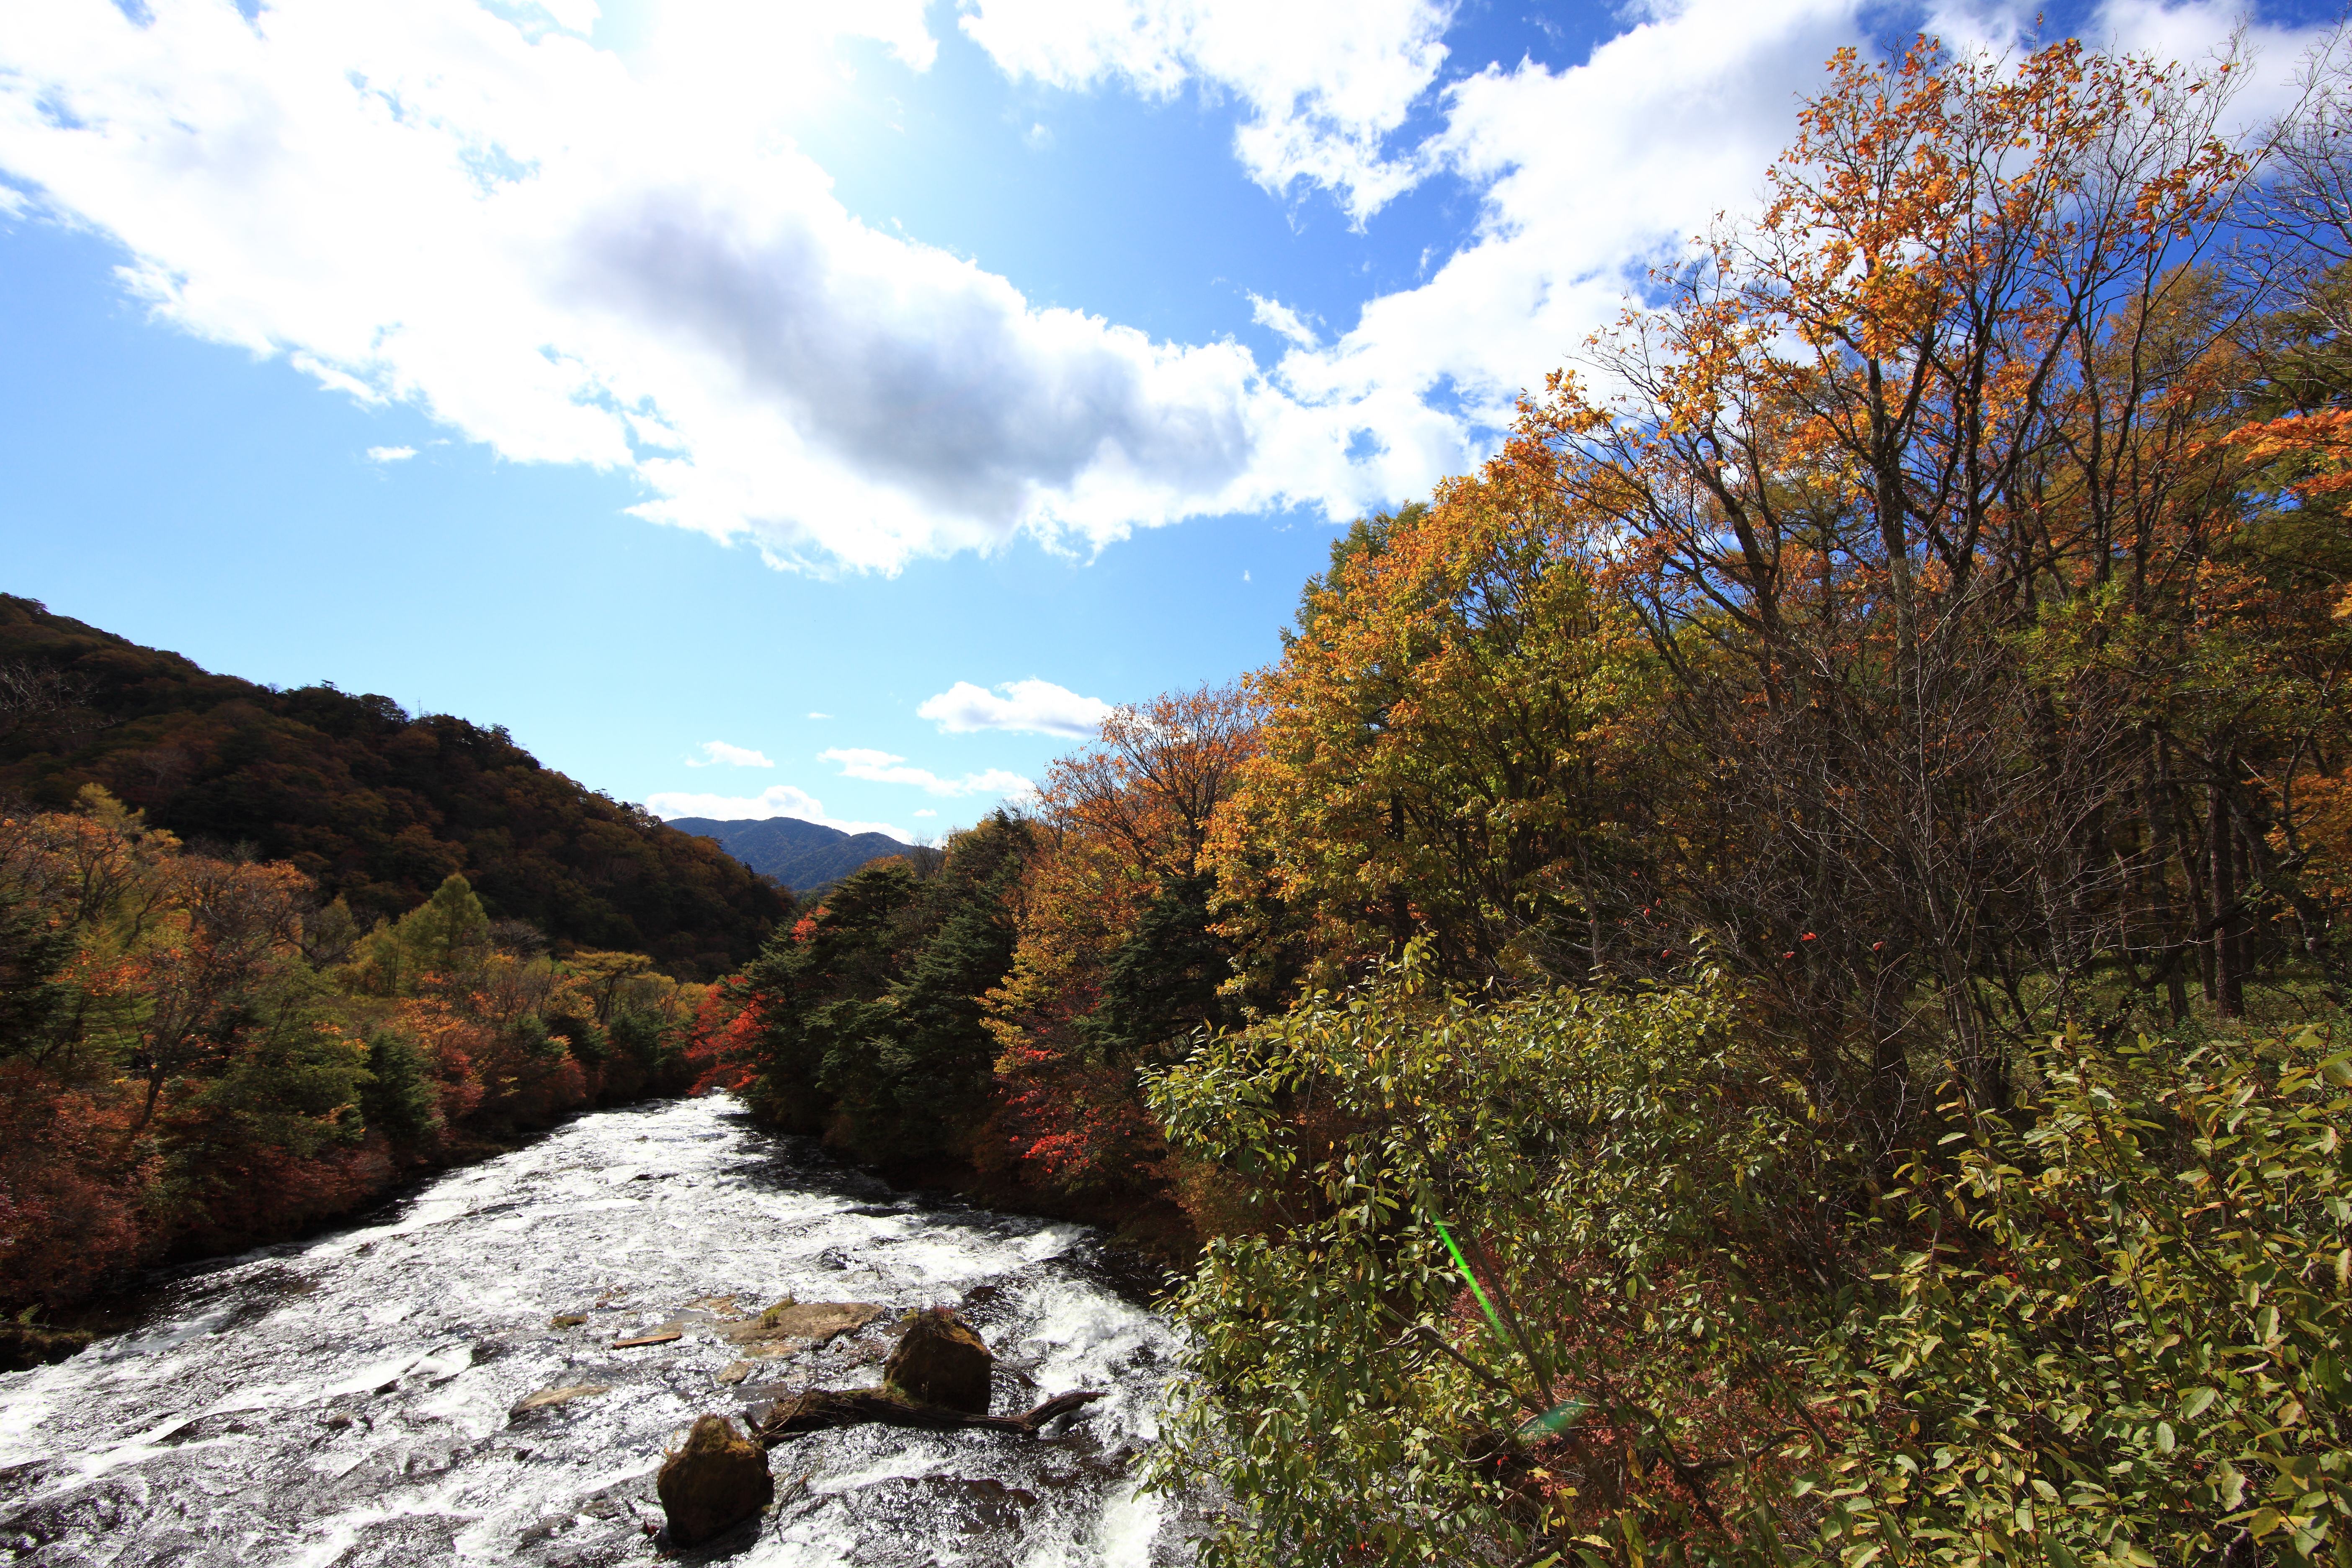
landscape, tree, nature, forest, waterfall, wilderness, walking, mountain, trail, meadow, leaf, lake, river, valley, mountain range, stream, high, autumn, park, season, ridge, nikko, 5d, hires, woodland, markii, ecosystem, hi, res, resolution, ryuuzunotaki, mountainous landforms